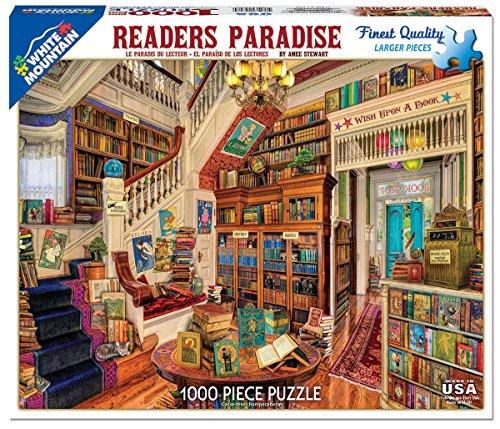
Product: White Mountain Puzzles Readers Paradise - 1000 Piece Jigsaw Puzzle
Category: Toys & Games | Puzzles | Jigsaw Puzzles
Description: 1000 piece puzzle: captivate the entire family with this fantastic piece Find a cozy nook to settle into upstairs or downstairs and if you're lucky, the Kitty might curl up on your lap.
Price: $15.99
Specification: ProductDimensions:12x2x10inches|ItemWeight:1.7pounds|ShippingWeight:1.83pounds(Viewshippingratesandpolicies)|DomesticShipping:ItemcanbeshippedwithinU.S.|InternationalShipping:ThisitemcanbeshippedtoselectcountriesoutsideoftheU.S.LearnMore|ASIN:B01M20XV6K|Itemmodelnumber:1244|Manufacturerrecommendedage:12yearsandup